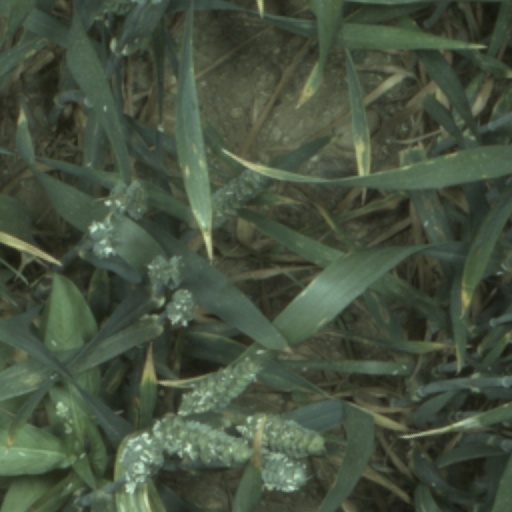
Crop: wheat